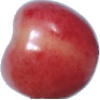
Label: Cherry Rainier 1